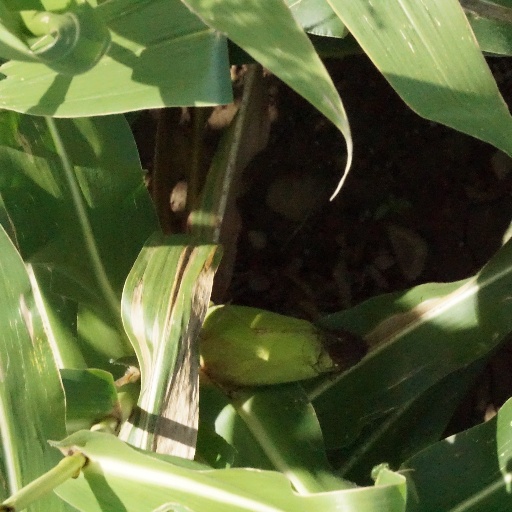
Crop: maize; corn